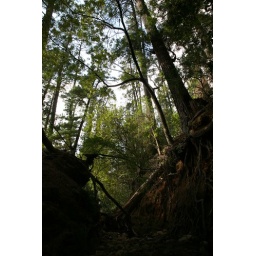
A river bed in Newlands Forest, Cape Town.